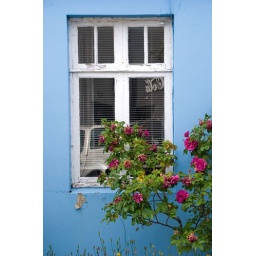
This house is just across the street from the best pizza place in Reykjavik